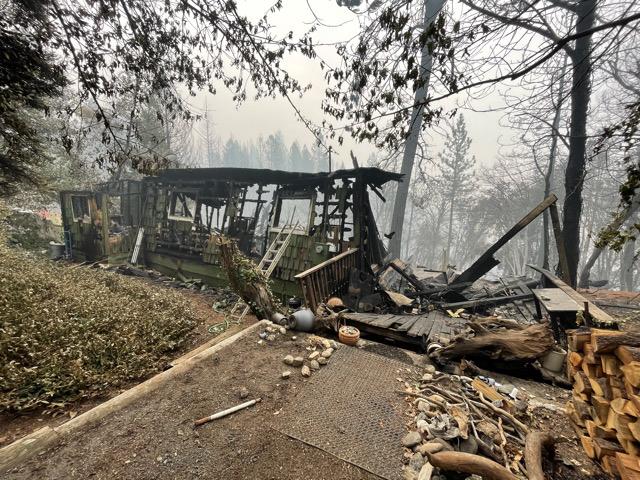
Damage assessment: destroyed